Sofia Gyllenhielm

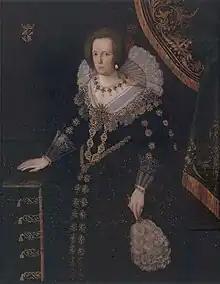
Gyllenhielm as painted in the 1580s.

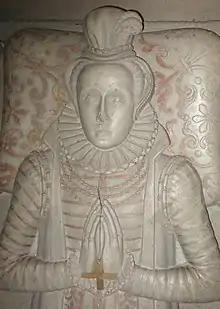
Gyllenhielm as depicted on her grave in Tallinn

Sofia Johansdotter Gyllenhielm (1556/59 – June 1583), was a Swedish nobleman, the illegitimate daughter of King John III of Sweden and Karin Hansdotter.